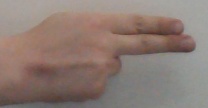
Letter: ain